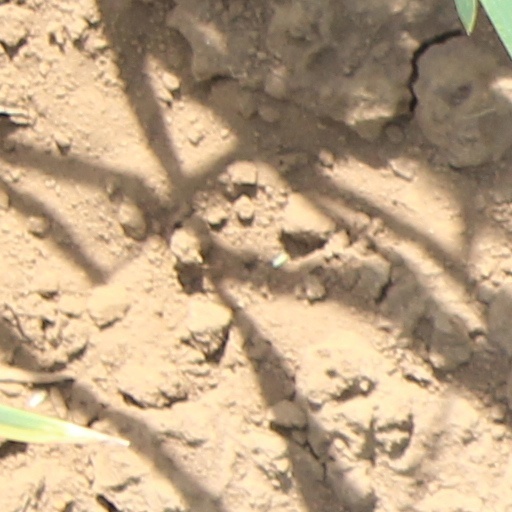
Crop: wheat